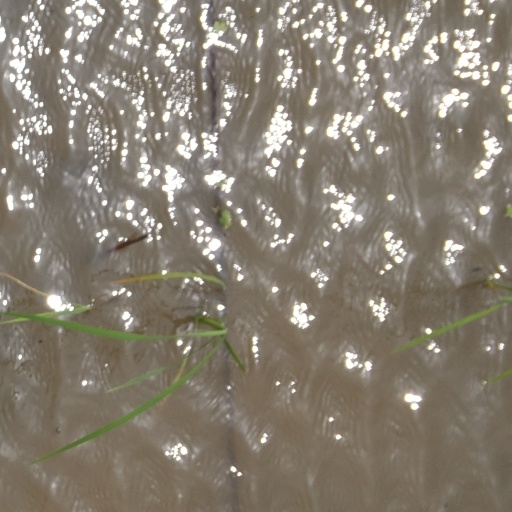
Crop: rice